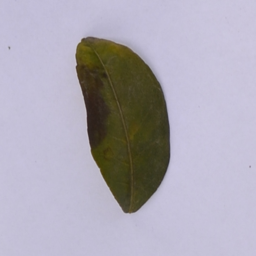
Plant part: leaf
Disease: black_spot